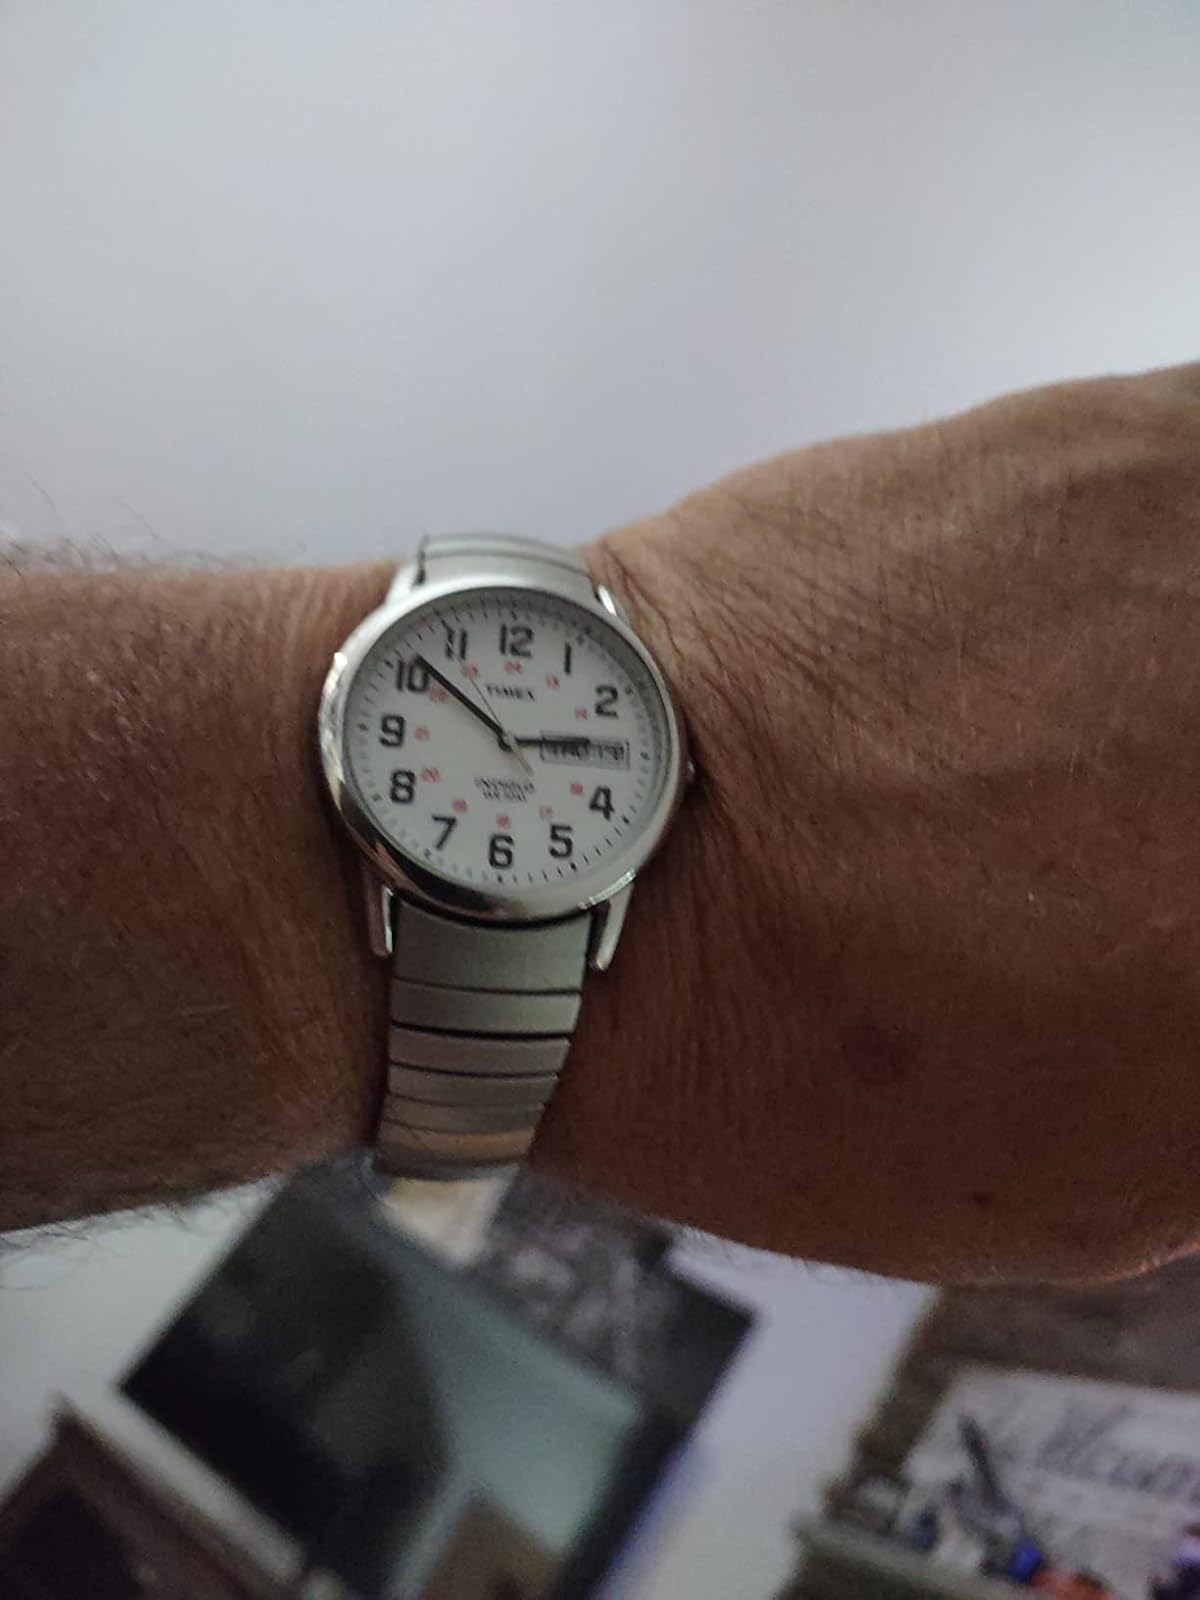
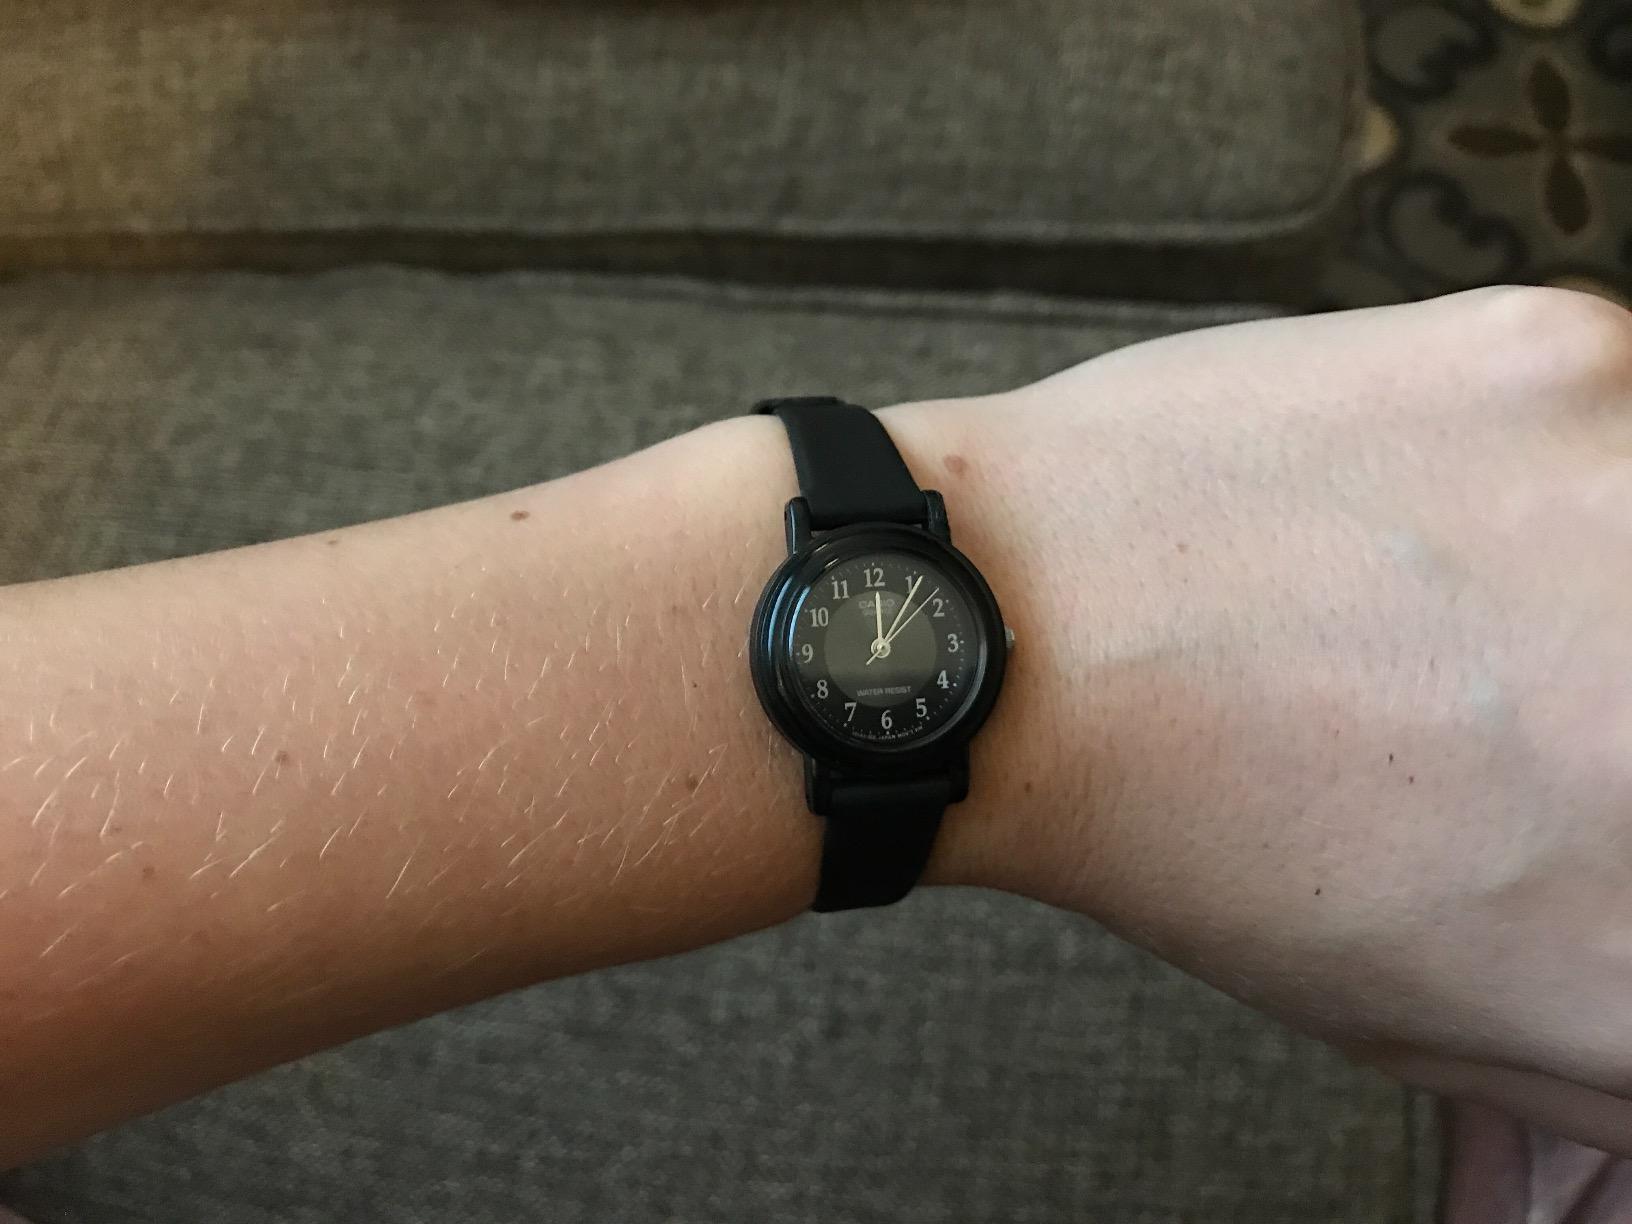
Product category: accessories_watch
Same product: no